Revision3

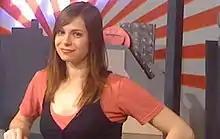
Veronica Belmont on the new Spring 2009 onwards set

Since Spring 2009, "Tekzilla" has had a change of set, as pictured to the left. This includes a new area with a cityscape with red sunrays (similar to the "Tekzilla" logo) behind it. In addition, the old faux brick wall has been painted white and has had various other cosmetic changes from the 2007-2009 set. The set has two Vizio televisions – on "Tekzilla Daily" they are used to show screenshots, on the main show they are mostly used to show the "Tekzilla" logo and occasionally the output of a monitor. Since January 2009, the "Tekzilla" set has occupied the space previously used by "Internet Superstar", a previous Revision3 show.